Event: Nepal Earthquake
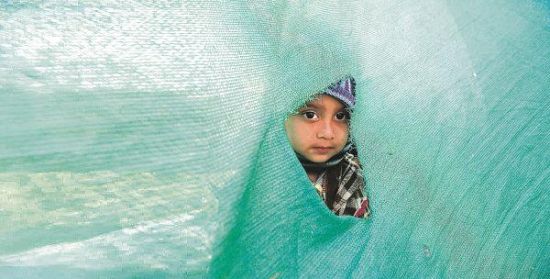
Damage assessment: no_damage